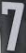
Number: 7